International Monetary Fund

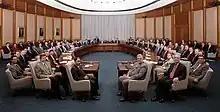
Board of Governors International Monetary Fund (1999)

According to the IMF itself, it works to foster global growth and economic stability by providing policy advice and financing to its members. It also works with developing countries to help them achieve macroeconomic stability and reduce poverty. The rationale for this is that private international capital markets function imperfectly and many countries have limited access to financial markets. Such market imperfections, together with balance-of-payments financing, provide the justification for official financing, without which many countries could only correct large external payment imbalances through measures with adverse economic consequences. The IMF provides alternate sources of financing such as the Poverty Reduction and Growth Facility.